Yellow Sam betting coup

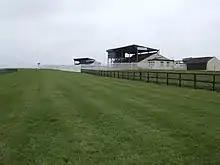
Bellewstown Race Course, where the coup took place.

The Yellow Sam betting coup was a successful sports betting coup, widely remembered within Irish and British thoroughbred horse racing.